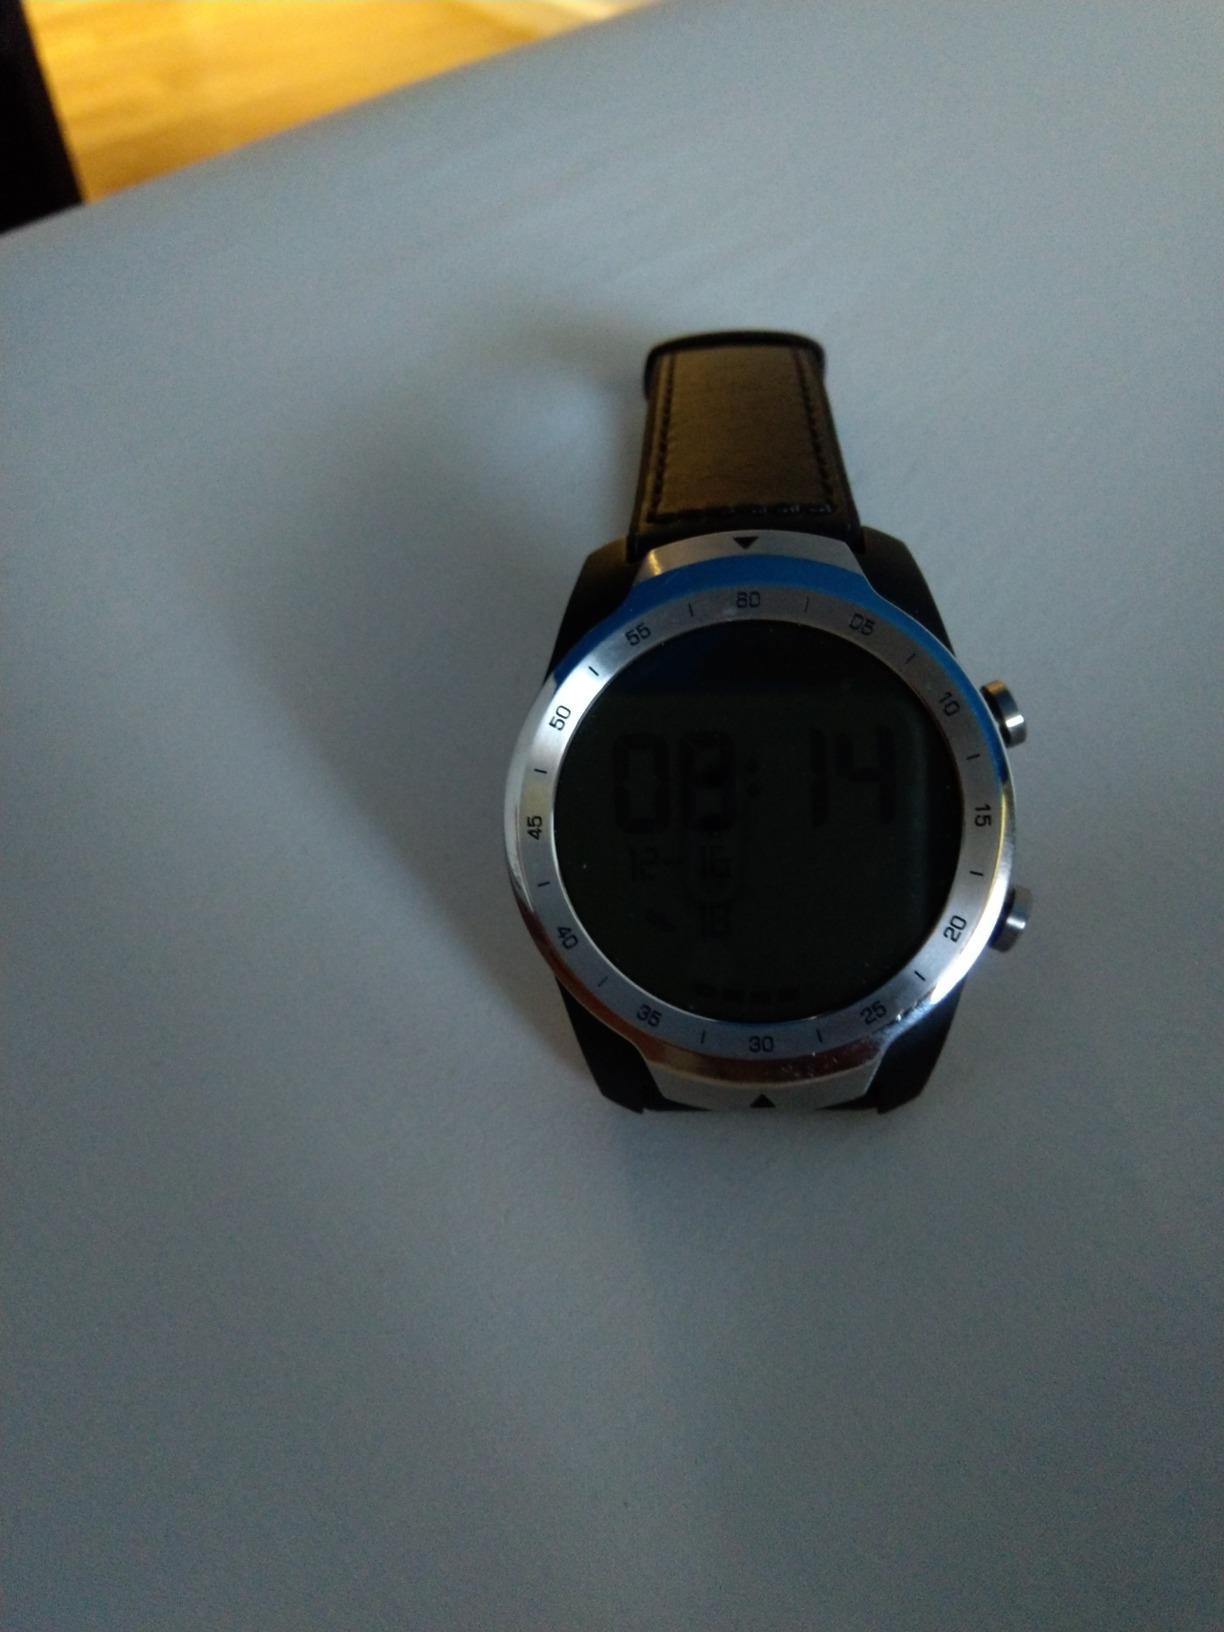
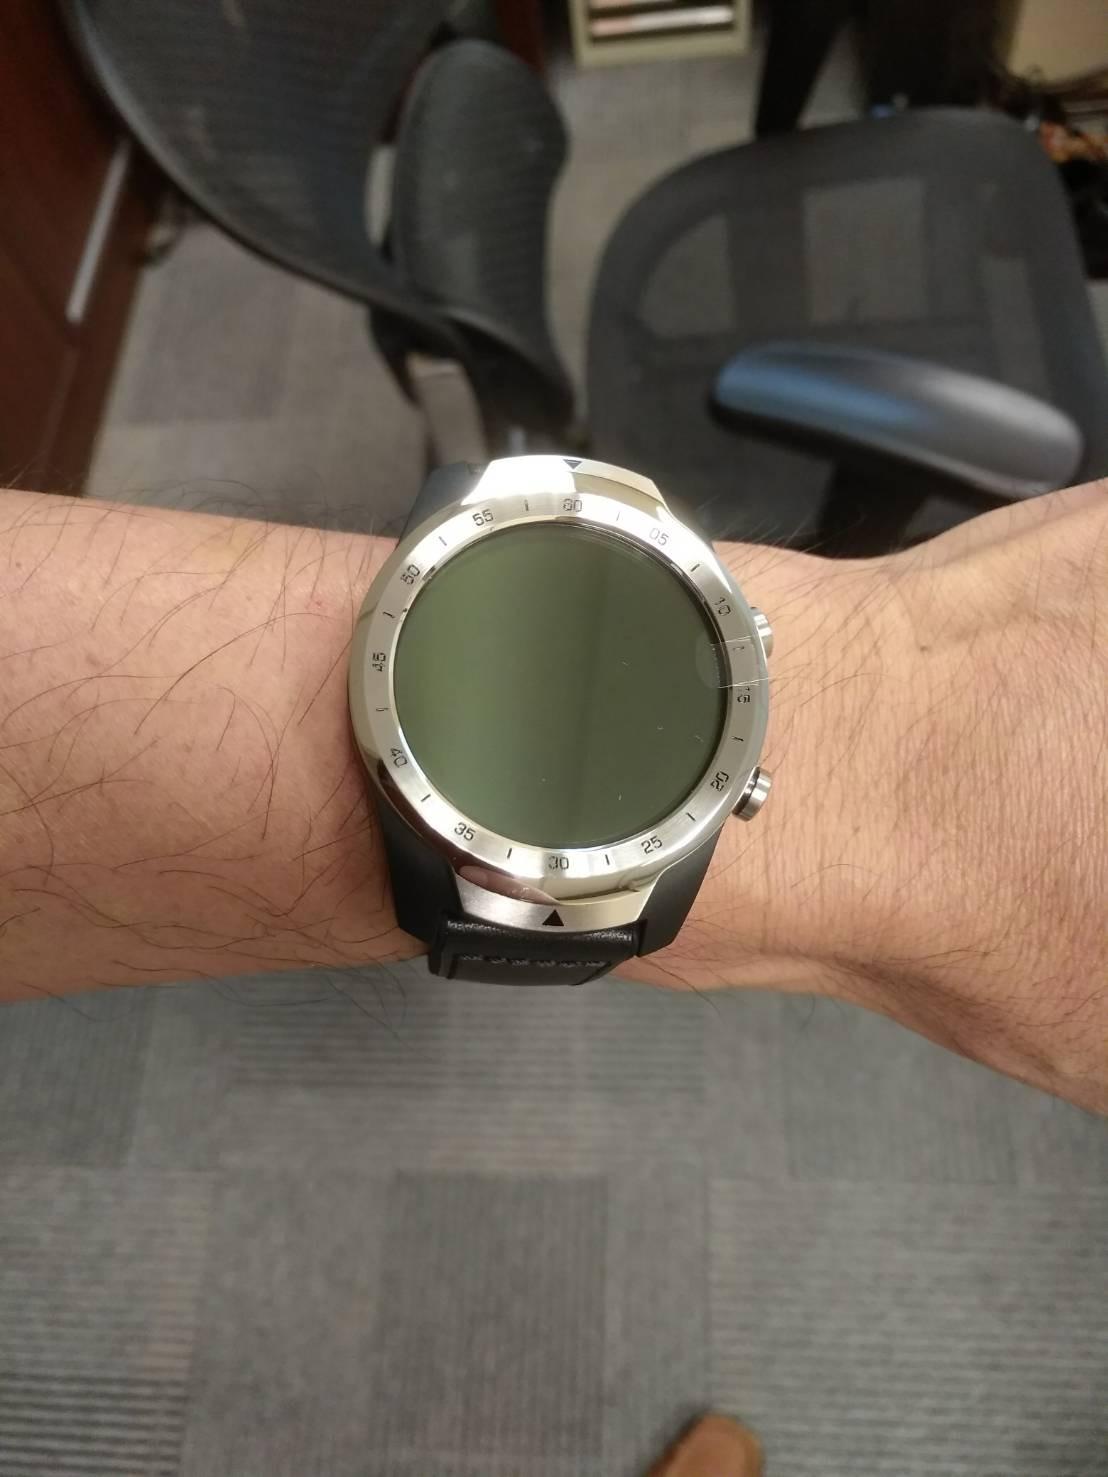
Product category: smartwatch
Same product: yes